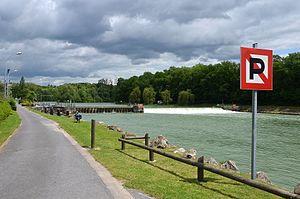
Écluse de Mont Saint Père sur la Marne, Aisne, France